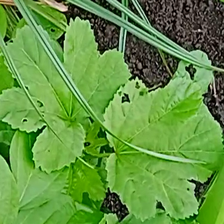
Weed species: Little_Mallow(Malva parviflora)